Answer in natural language. Considering the relative positions, is pedestal sink with a wide basin above or below black round side table? Choose between the following options: below or above
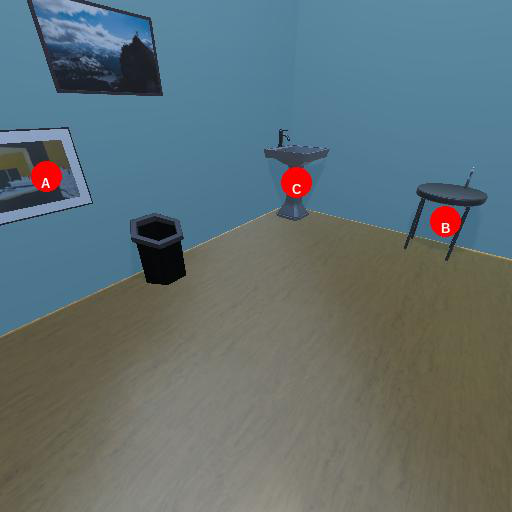
<answer>above</answer>